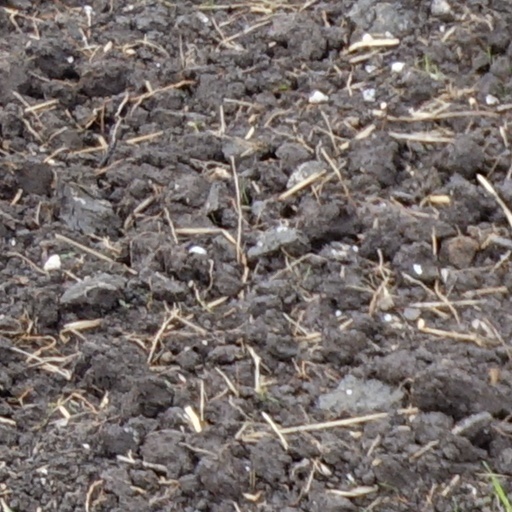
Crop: wheat